Zeus (musician)

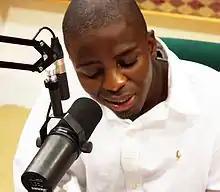
Zeus at TeachAids recording session in 2010

Game Goabaone Bantsi (born 22 July 1986), better known by his stage name Zeus, is a Motswana hip-hop artist, MC and businessman.